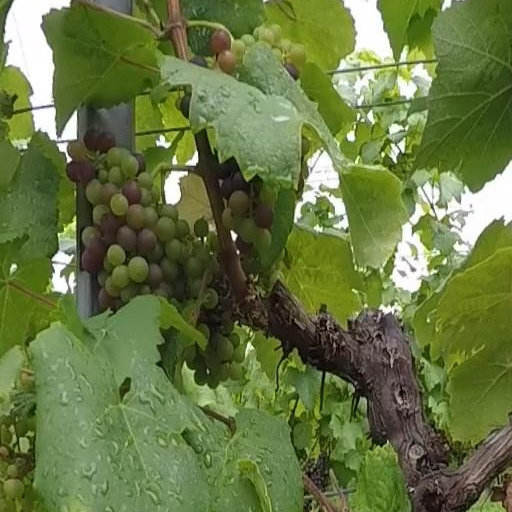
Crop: grape